Tire recycling

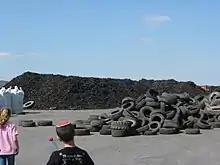
Used tires in the foreground, waiting to be shredded. A pile of shredded tires in the background.

Tires are not desired at landfills, due to their large volumes and 75% void space. Tires can trap methane gases, causing them to become buoyant, or bubble to the surface. This 'bubbling' effect can damage landfill liners that have been installed to help keep landfill contaminants from polluting local surface and ground water. The EU Landfill Directive prohibits the disposal of used tires in landfill.